LSU Tigers football

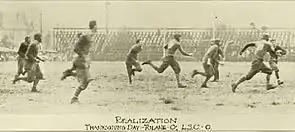
1914 LSU-Tulane

Pat Dwyer, an assistant at Auburn in 1908, was hired in 1911. He once used guard Tom Dutton for a "kangaroo play" in which back Lawrence Dupont would crawl between Dutton's legs; supposedly very effective in short yardage situations. The 1913 team lost only to SIAA champion Auburn by a touchdown. Fullback Alf Reid made All-Southern. LSU's largest loss margin came on October 31, 1914 in a game against Texas A&M in Dallas, Texas. The final score was Texas A&M 63, LSU 9. In 1916, Walter Camp gave Phillip Cooper honorable mention on his All-America team. Irving Pray and Dana X. Bible also served as the Tigers coach in 1916 Washington's Wayne Sutton coached the 1917 team to a 3–5 record.